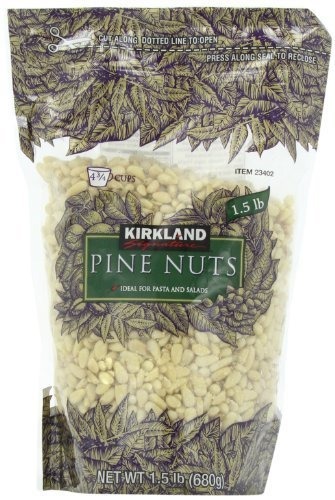
Item Name: Kirkland Raw Pine Nuts, 24-Ounce by K2 Valley Inc [Foods]
Value: 24.0
Unit: Ounce

Price: 40.47